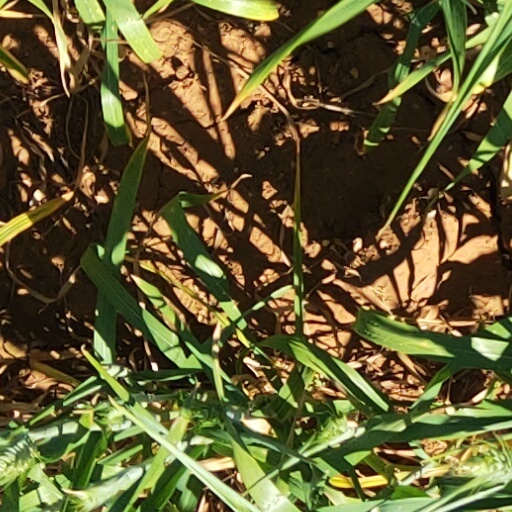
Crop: wheat